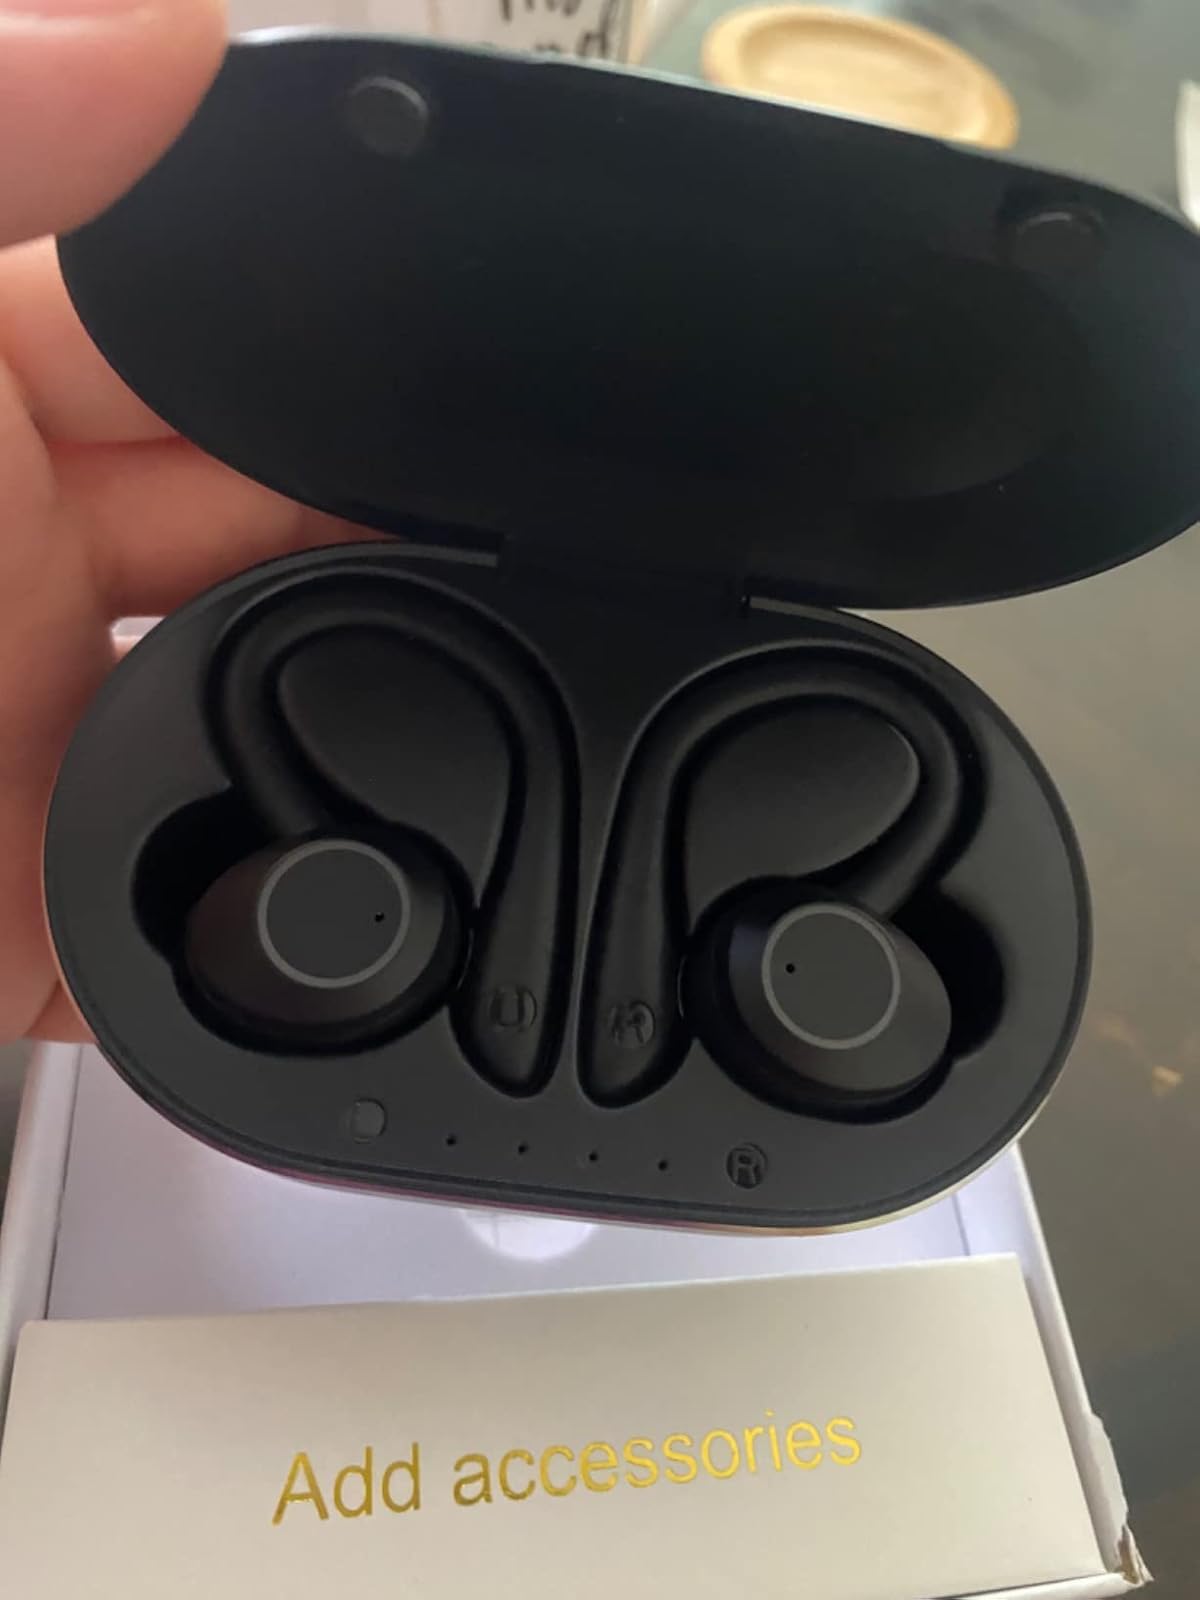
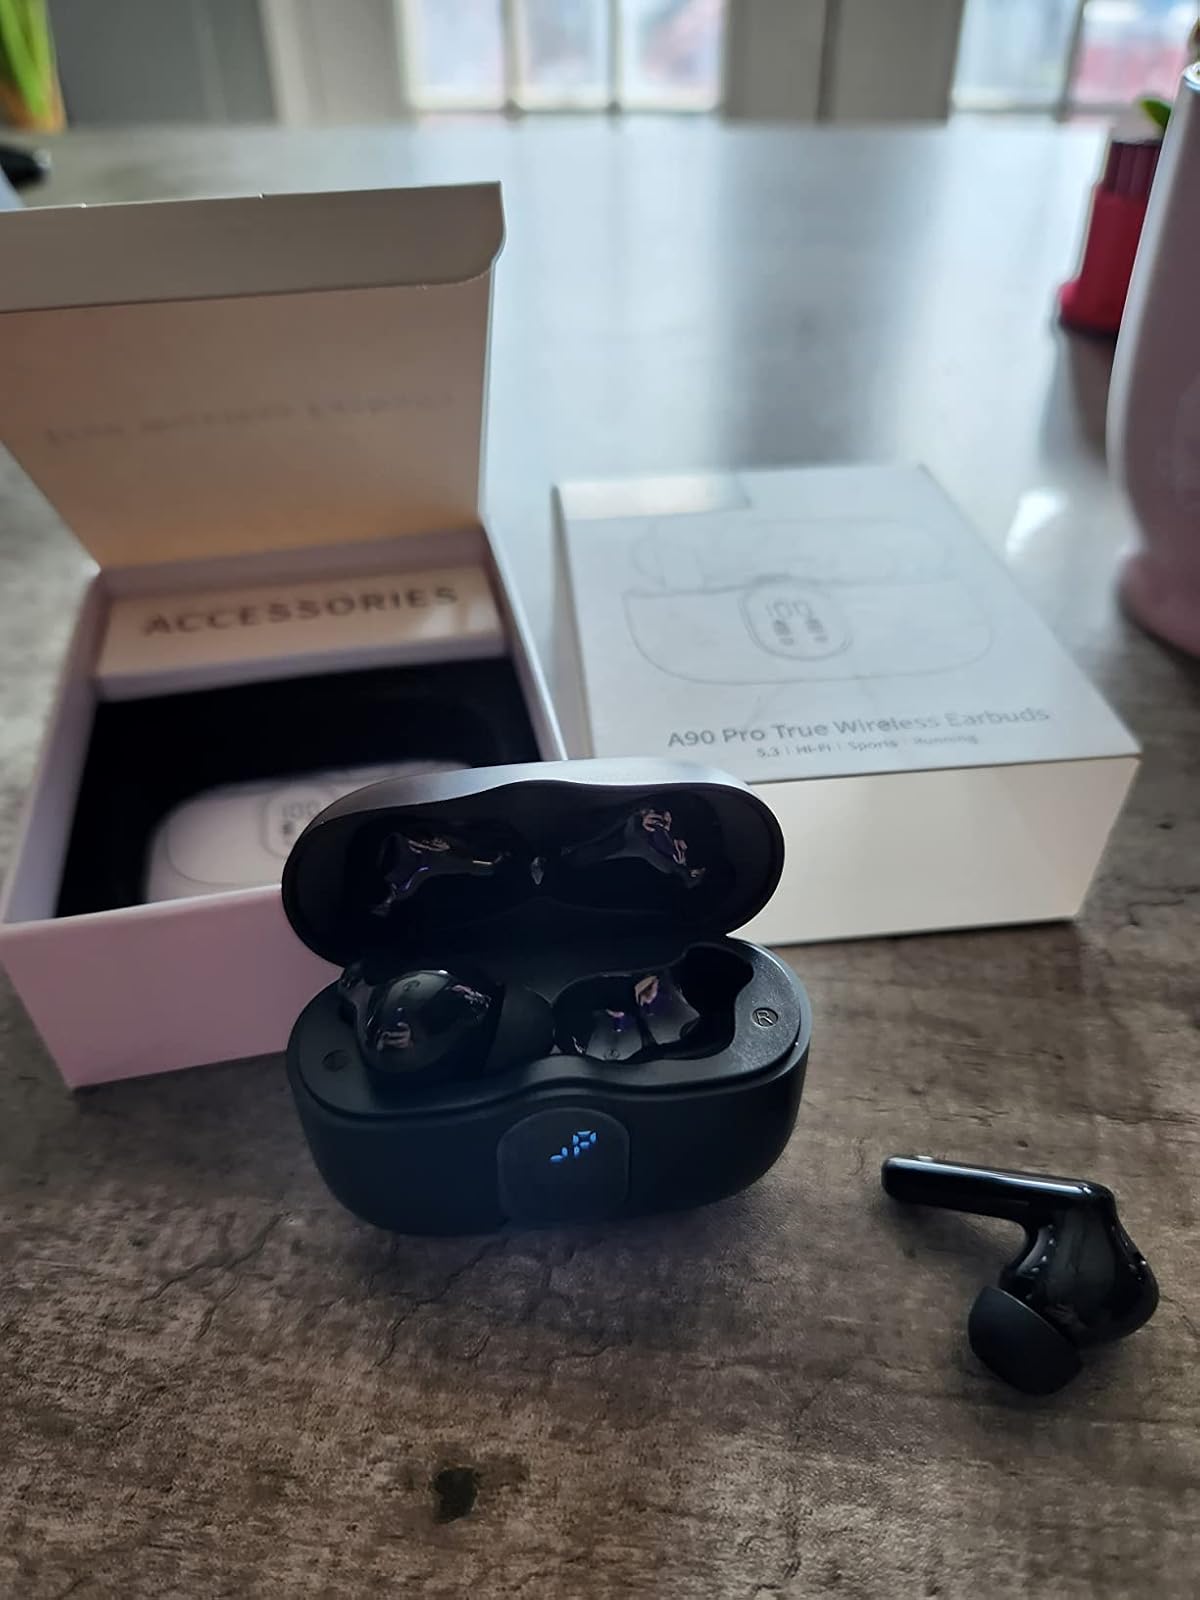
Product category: earbuds
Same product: no